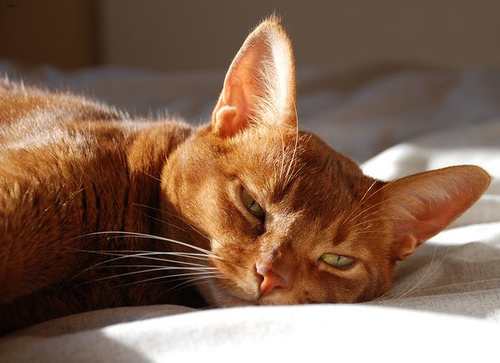
Animal: cat
Breed: Abyssinian